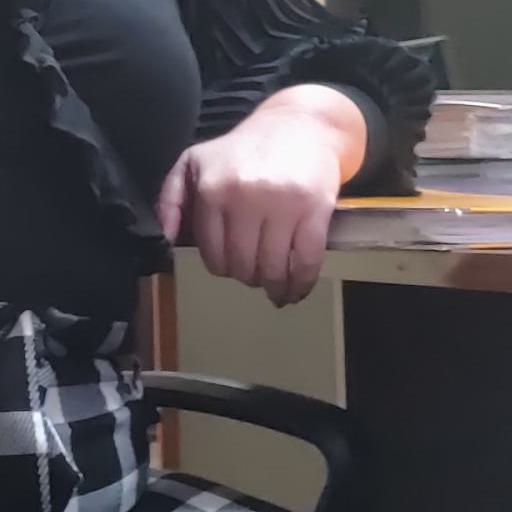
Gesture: no_gesture